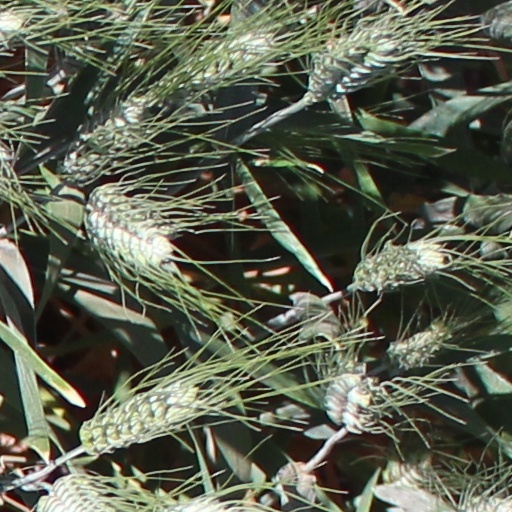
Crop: wheat